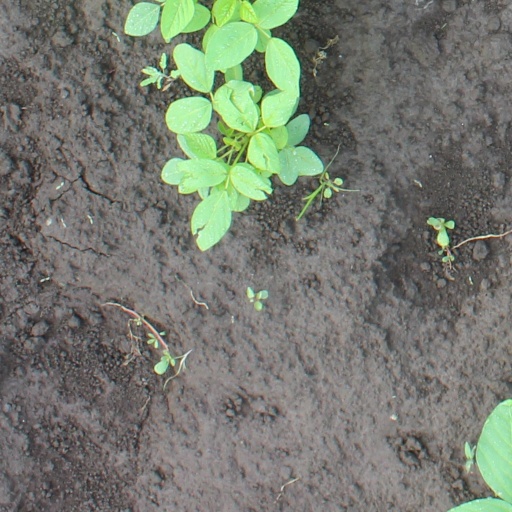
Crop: soybean